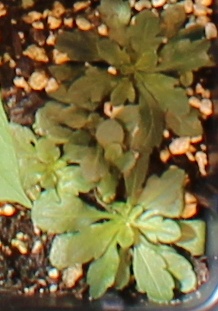
Label: Horseweed